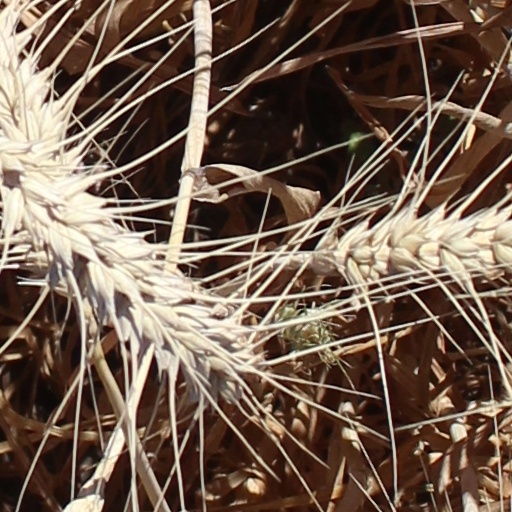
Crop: wheat